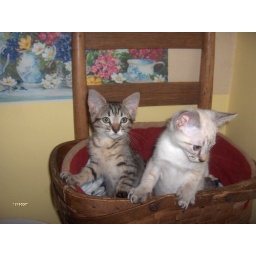
Kittens in the famous kitten basket. Every kitten we have ever brought home play and/or sleep in this basket.